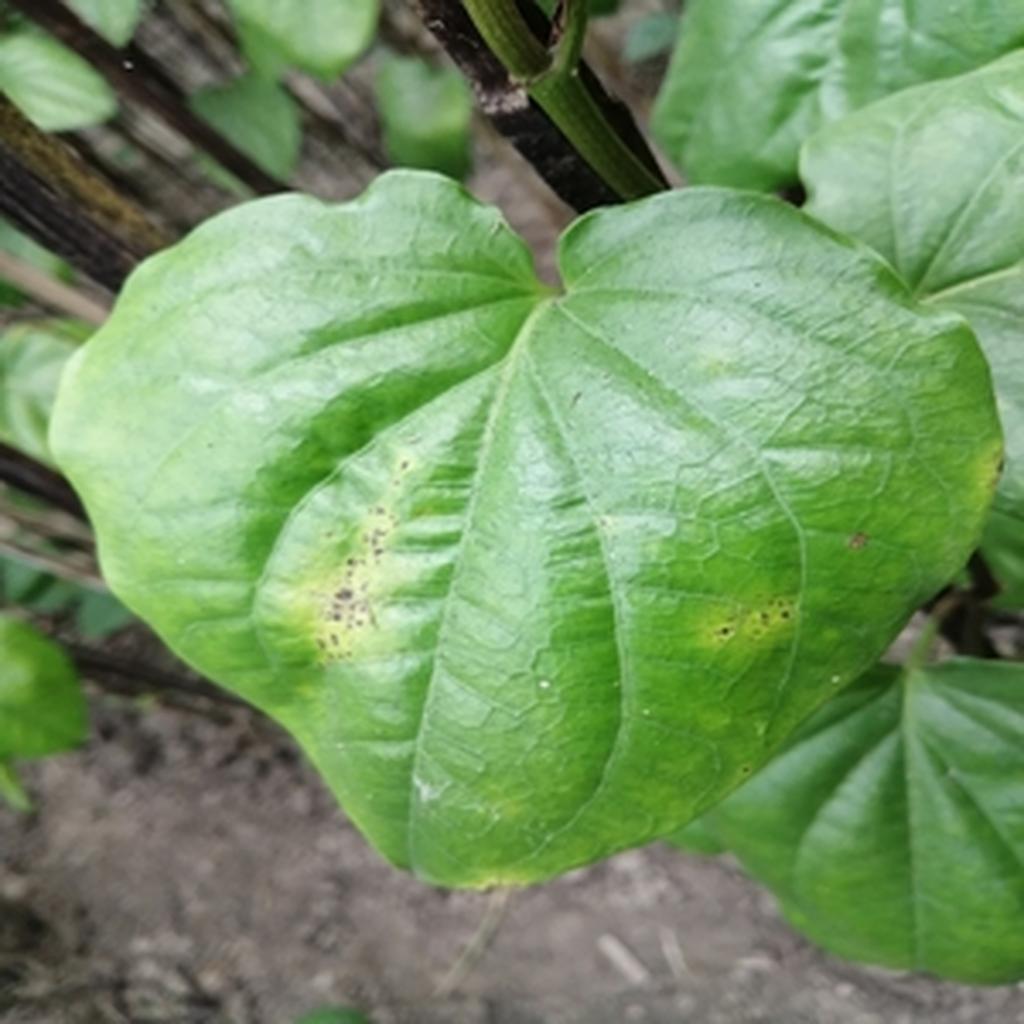
Label: Leaf_Rot